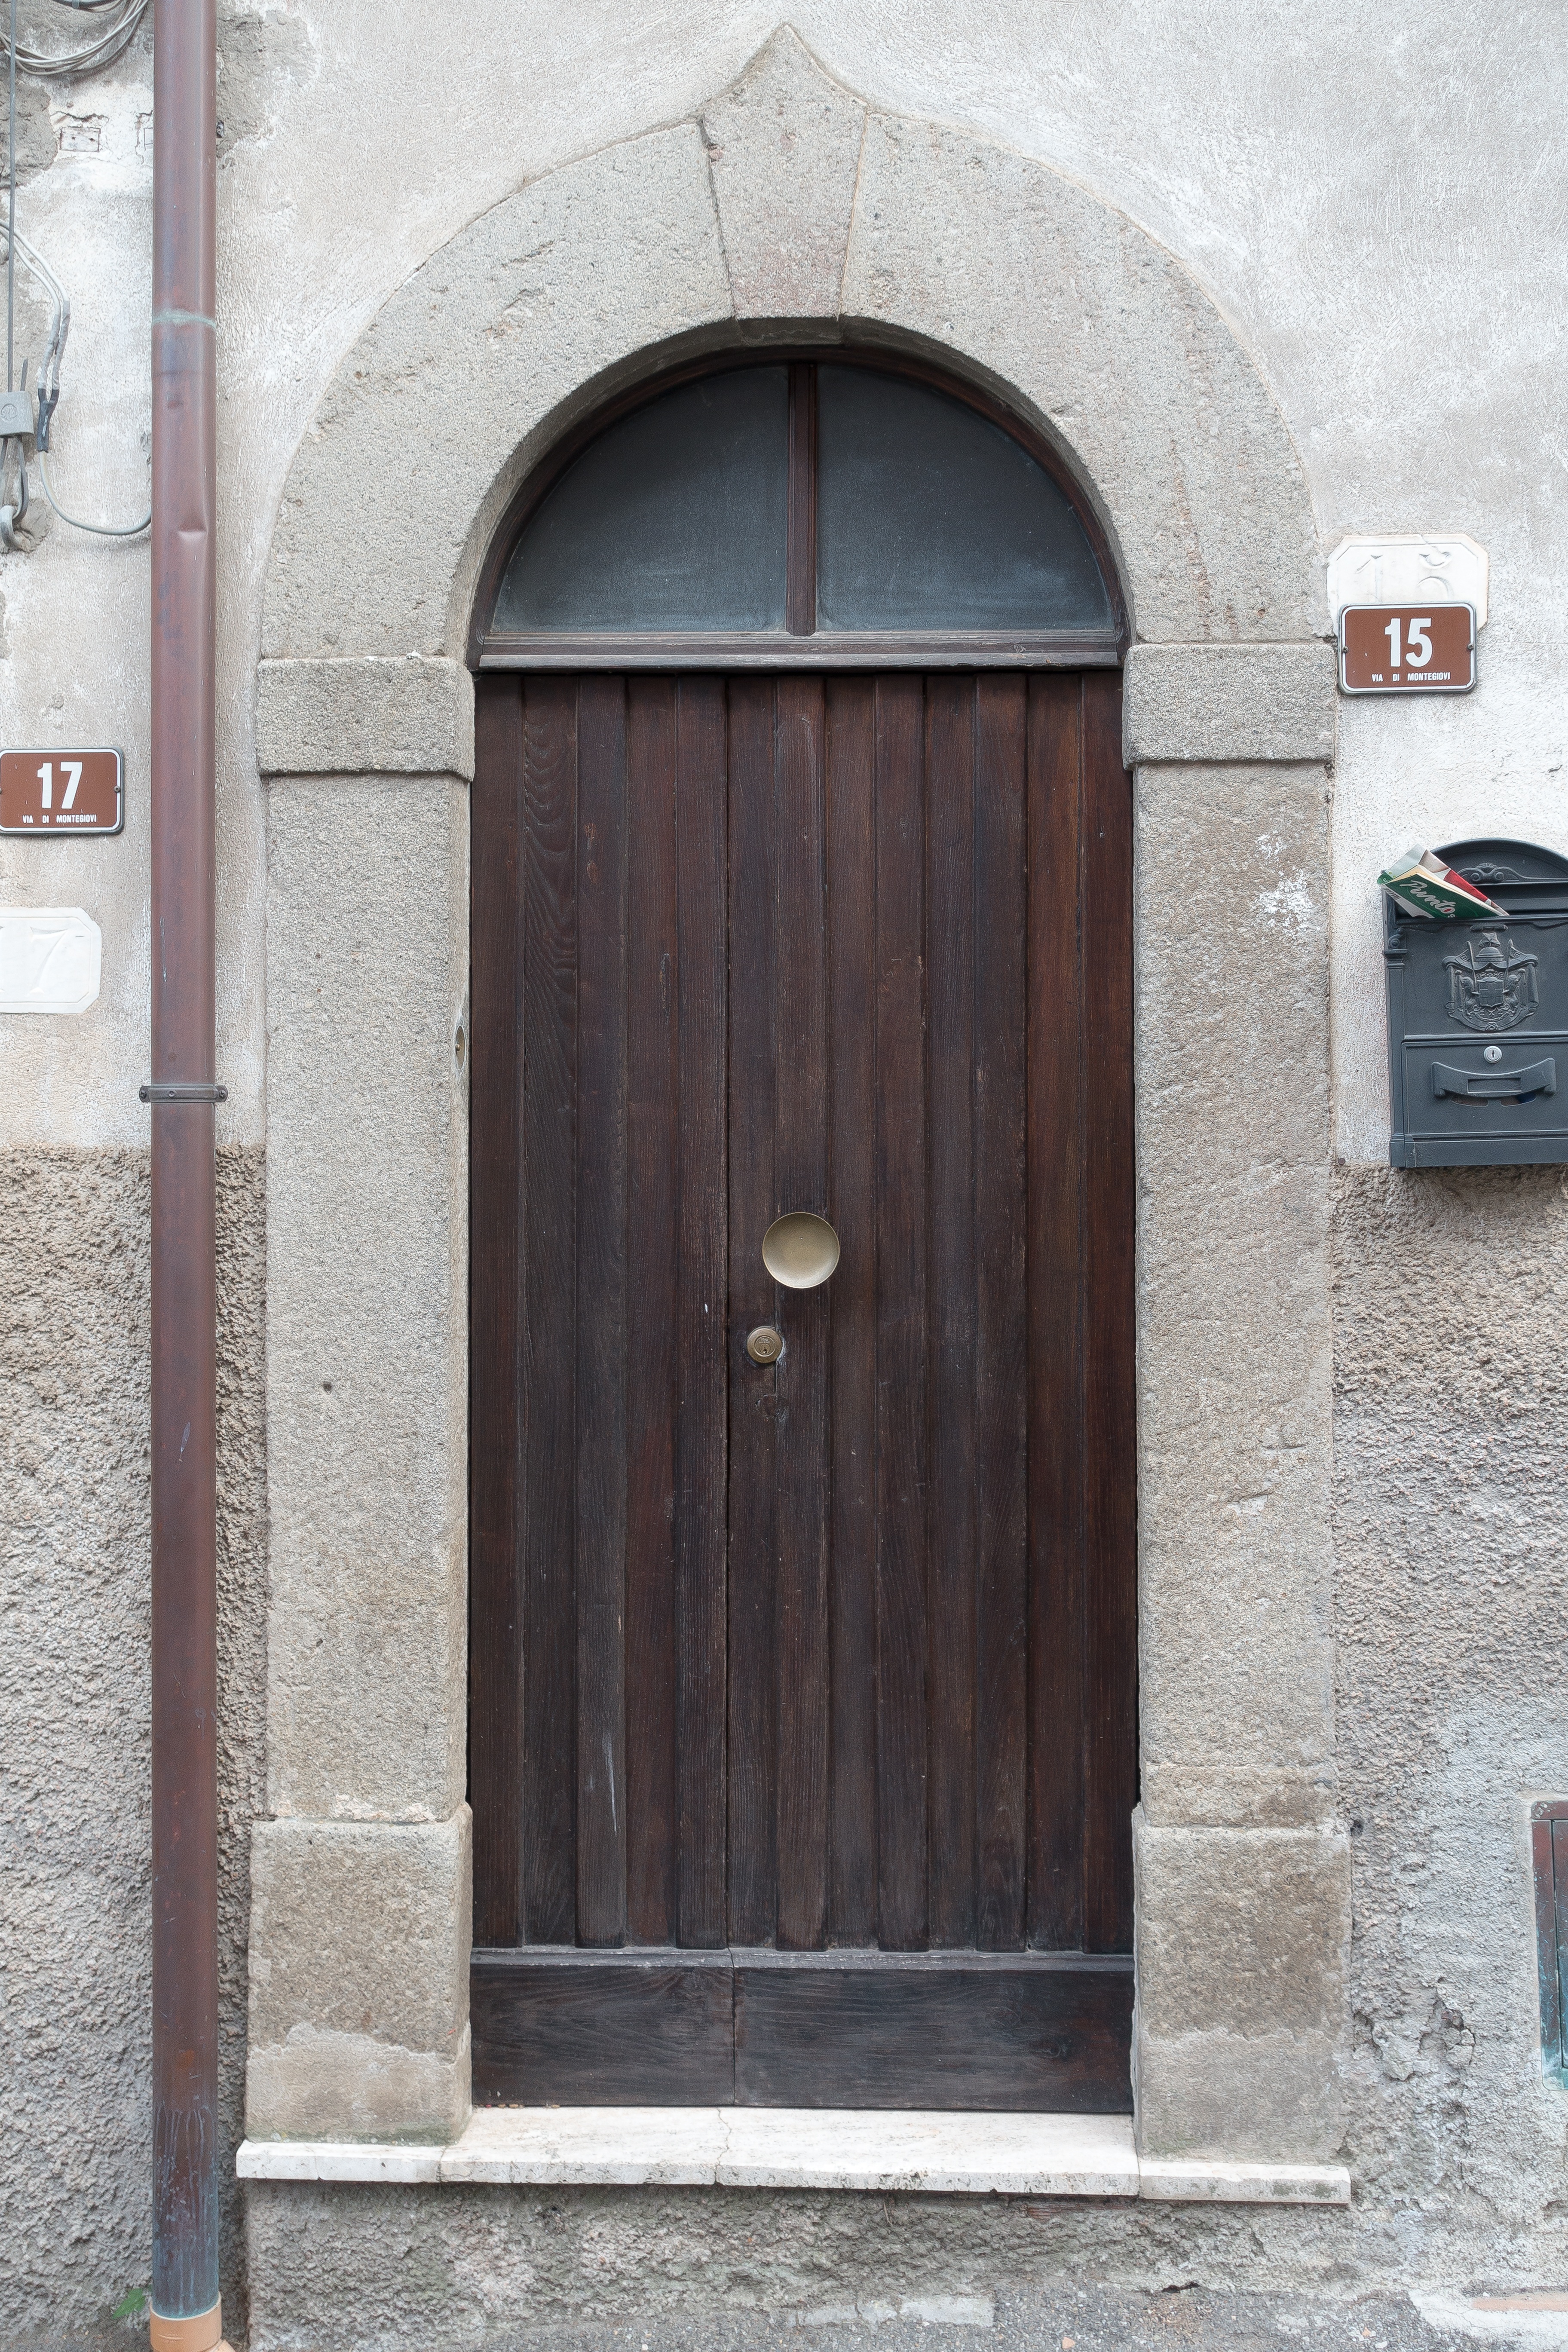
architecture, wood, window, building, home, arch, facade, gate, door, apartment, front door, input, house entrance, portal, natural stone, door handle, lintel, input range